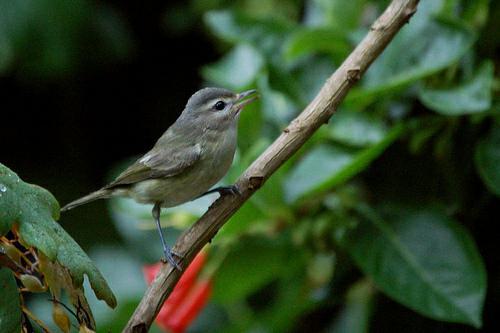
A photo of a warbling vireo